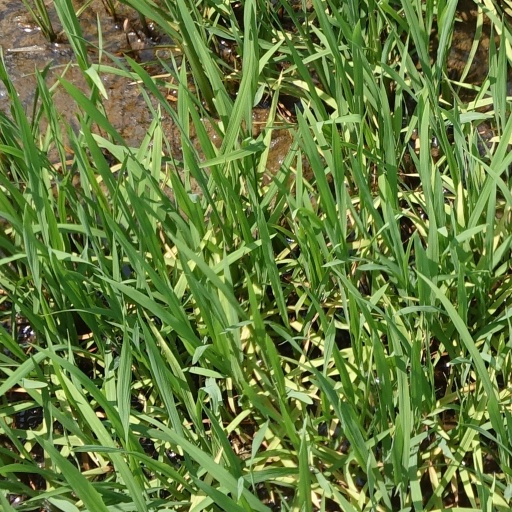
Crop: rice